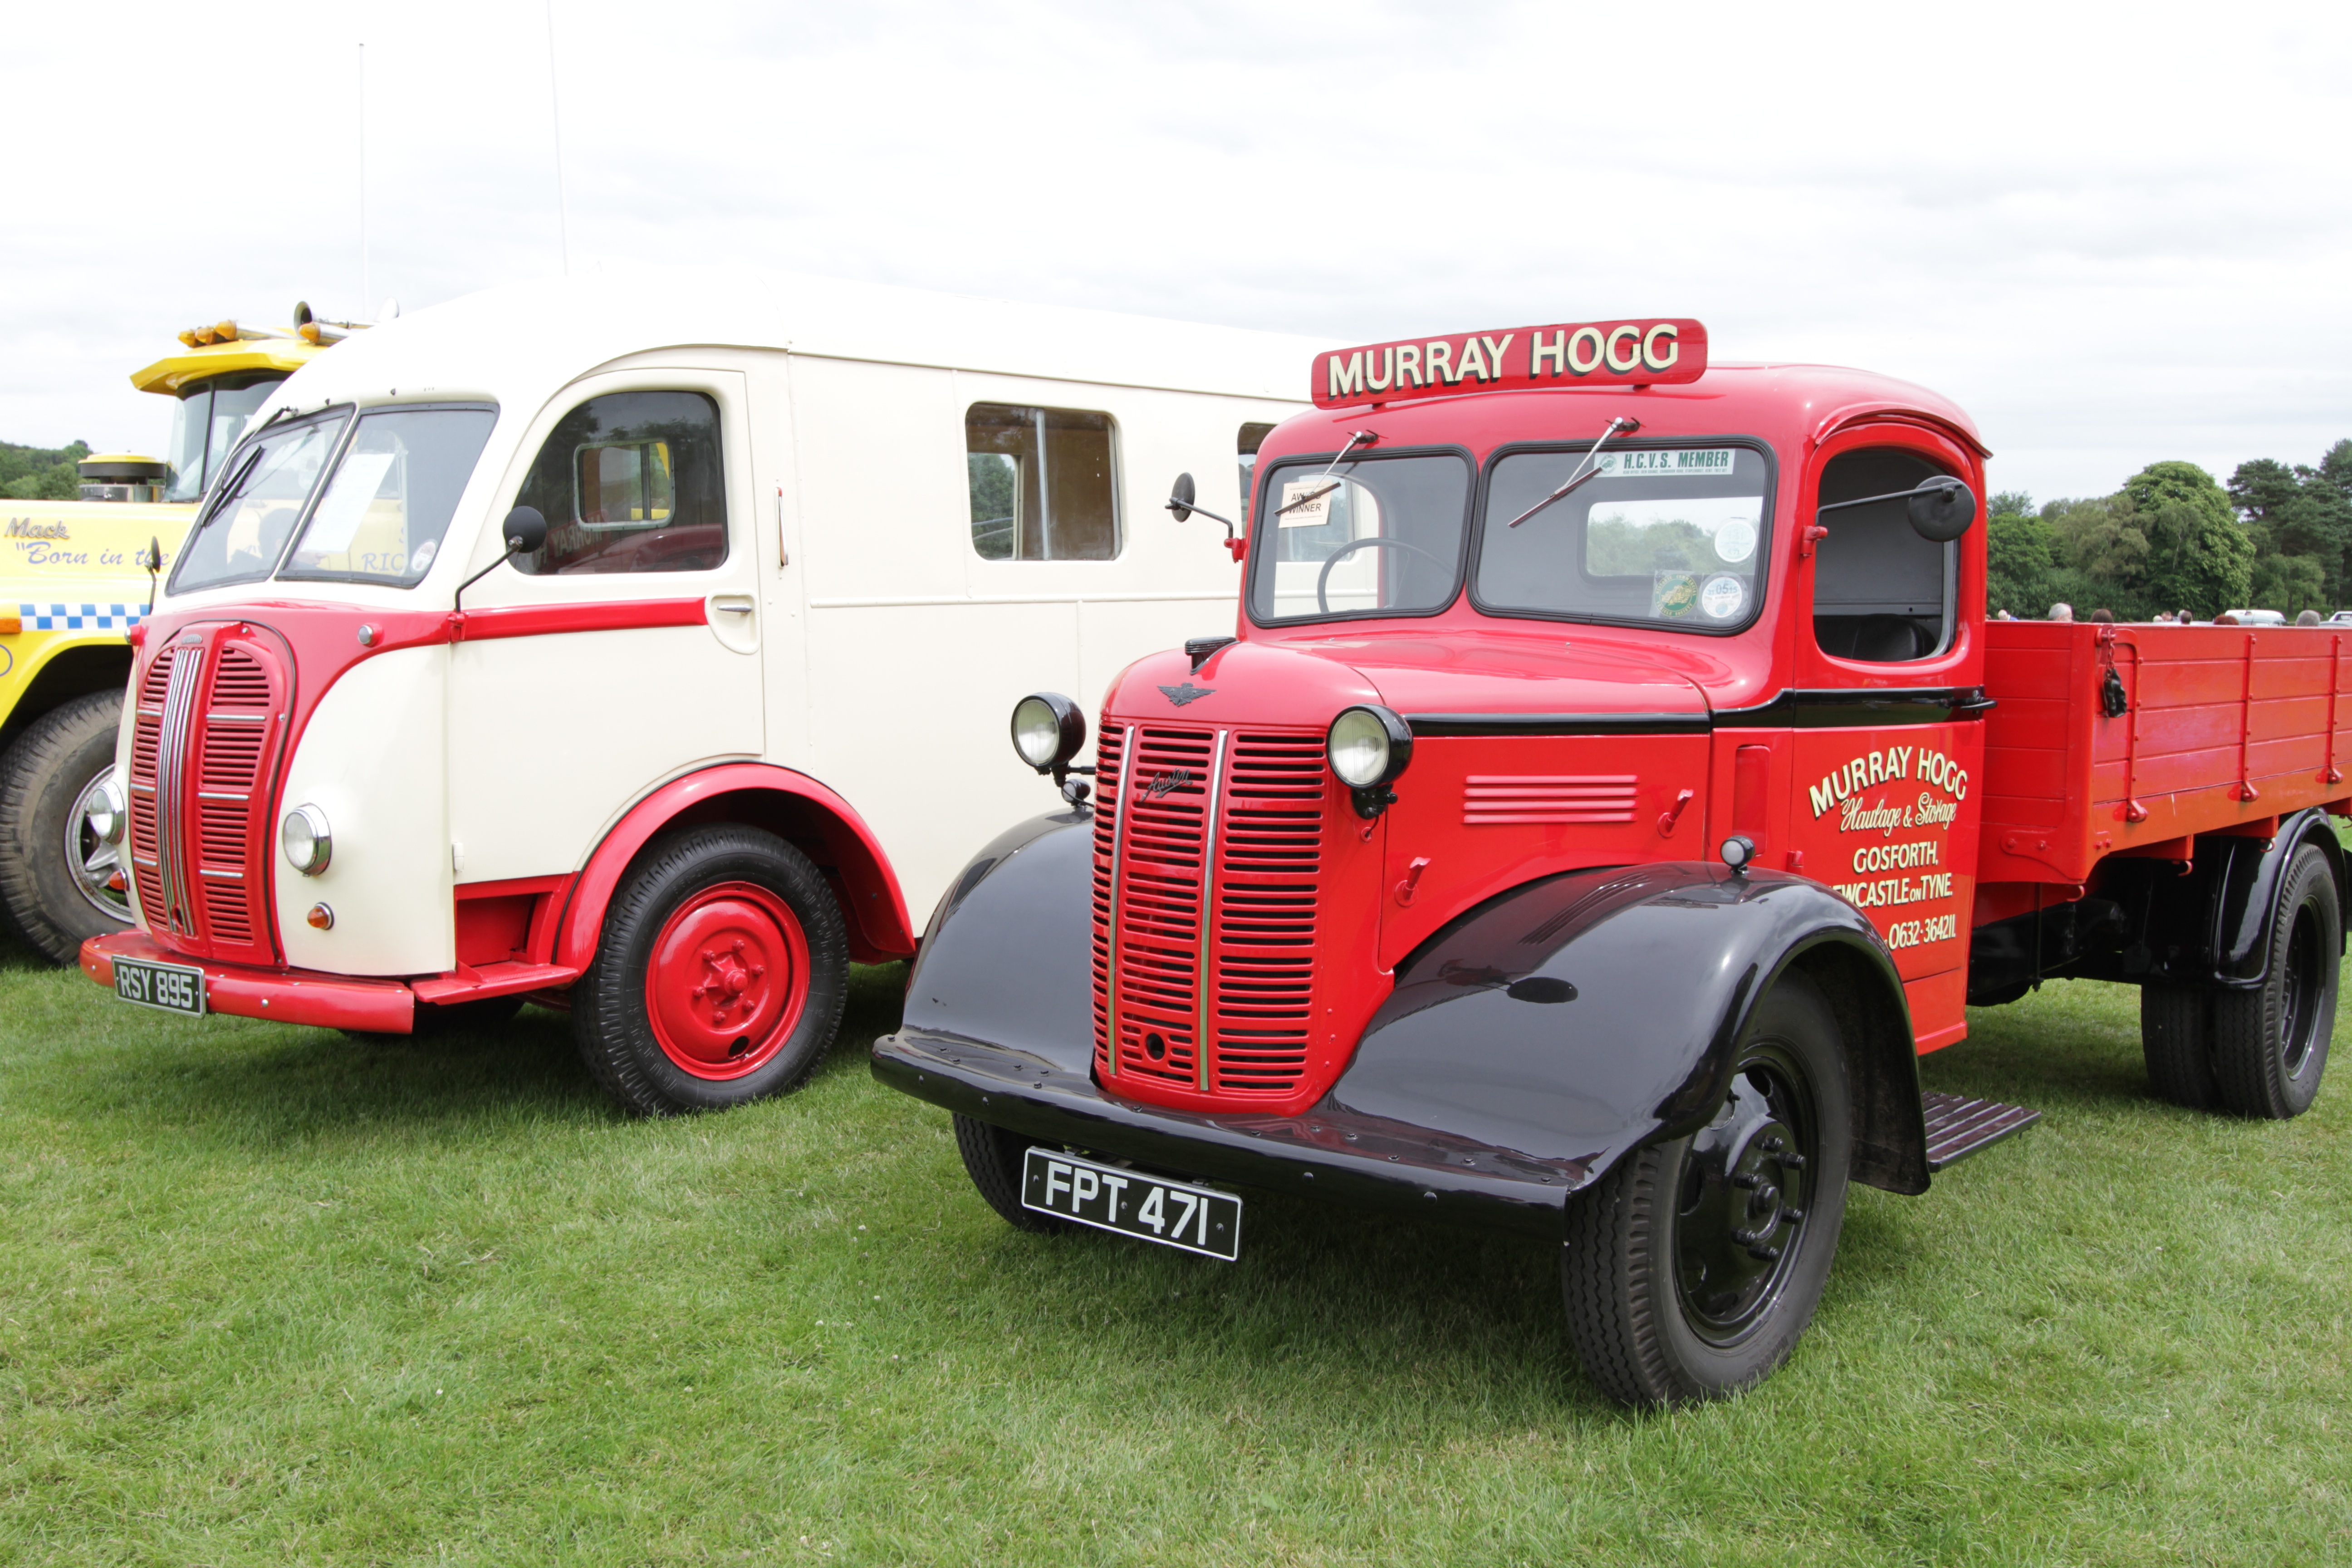
car, vintage, wagon, van, transportation, transport, truck, vehicle, industry, freight, motor vehicle, classic, delivery, antique car, land vehicle, delivery van, delivery truck, automobile make, fire apparatus